Denzil Romero

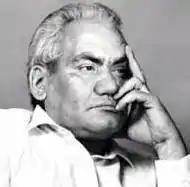
Denzil Romero Portrait

Denzil Romero (July 24, 1938 in Aragua de Barcelona – March 7, 1999 in Valencia), was a Venezuelan writer.